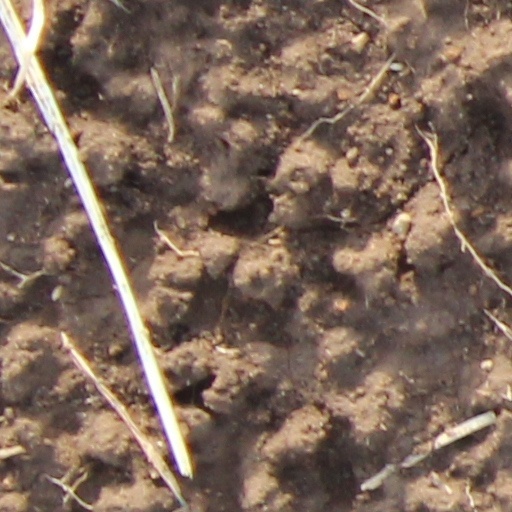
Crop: wheat